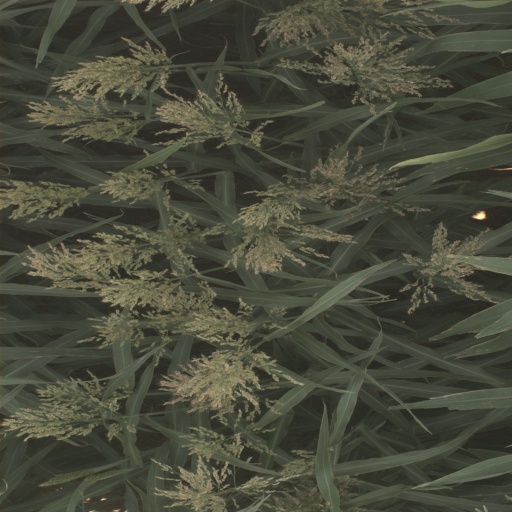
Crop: sorghum